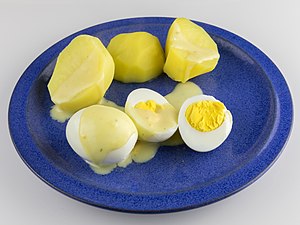
Skidne æg
Æg med sennepssovs
"Skidne æg er en traditionel påskeret. Påskelørdag kaldtes også for eksempel ""skidtlørdag"" eller ""skiden lørdag"", fordi det var vaskedag. Man måtte ikke gøre rent, vaske eller gøre andet arbejde på helligdage; man havde derfor ikke gjort noget hverken skærtorsdag eller langfredag, så navnet fortæller noget om rengøringsstandarden og lugten, når det blev ""skiden lørdag"". Skidne æg lyder som en utiltalende ret, men det er ikke rigtigt. Skidne æg er en frokostret bestående af halve, smilende æg i sennepssovs, evt. med karse. Et smilende æg er et æg, hvor blommen ikke er blevet helt hård. Sennepssovsen laves som opbagt sovs på mælk og sennep.